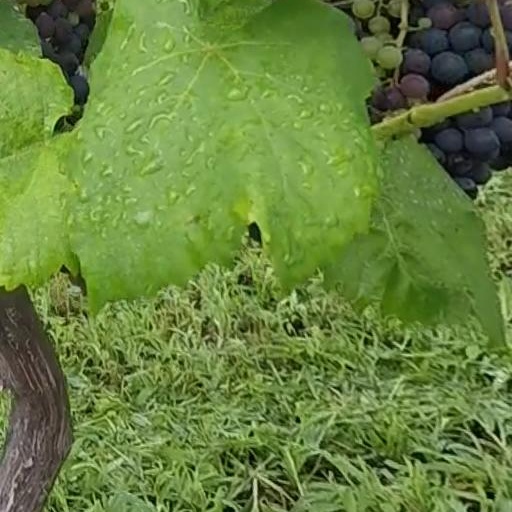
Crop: grape